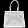
Label: Bag